Felipe González

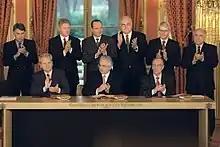
Felipe González as signatory of the Dayton Agreement, in Paris on 14 December 1995, as President of the European Council

On 29 October 1989, he won the 1989 general election with 39.6% of the vote and 175 seats, his third successive mandate. However, he lost the outright majority he had held since 1982.